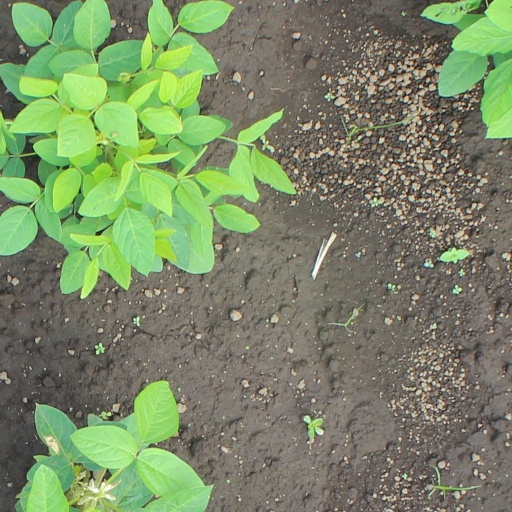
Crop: soybean